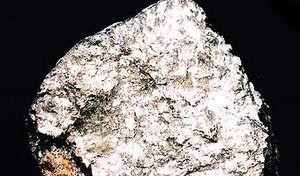
L'antimoine natif est un corps chimique simple semi-métal de formule Sb, une espèce minérale de la catégorie des éléments natifs correspondant à l'antimoine. Il contient fréquemment des traces d'arsenic et de soufre, de fer et d'argent, de bismuth...